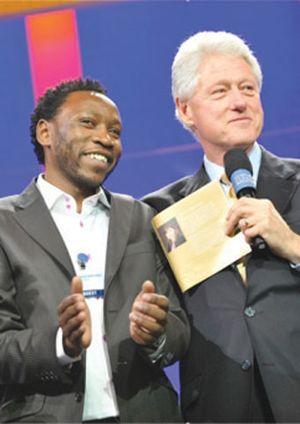
une photo de Goncalo Mabunda avec bill clinton